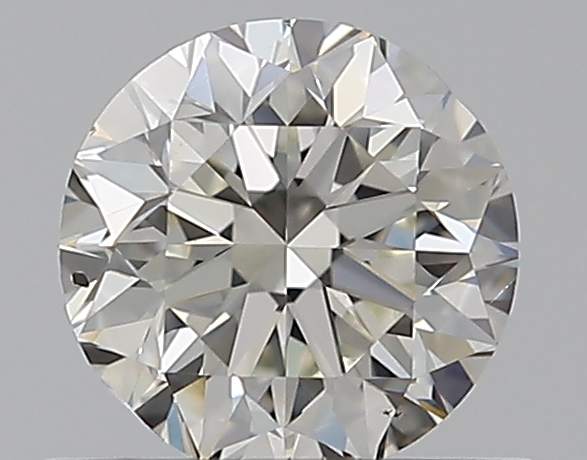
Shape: round
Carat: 0.7
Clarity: SI1
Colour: J
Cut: VG
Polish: EX
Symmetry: VG
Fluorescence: F
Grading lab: GIA
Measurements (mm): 5.46 x 5.54 x 3.59